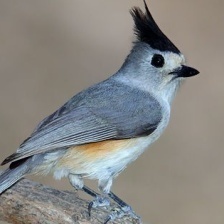
Species: TIT MOUSE
Scientific name: PARIDAE
ImageNet parent category: chickadee